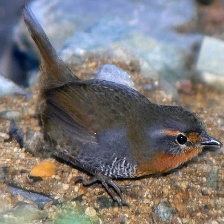
Species: CHUCAO TAPACULO
Scientific name: SCELORCHILUS RUBECULA